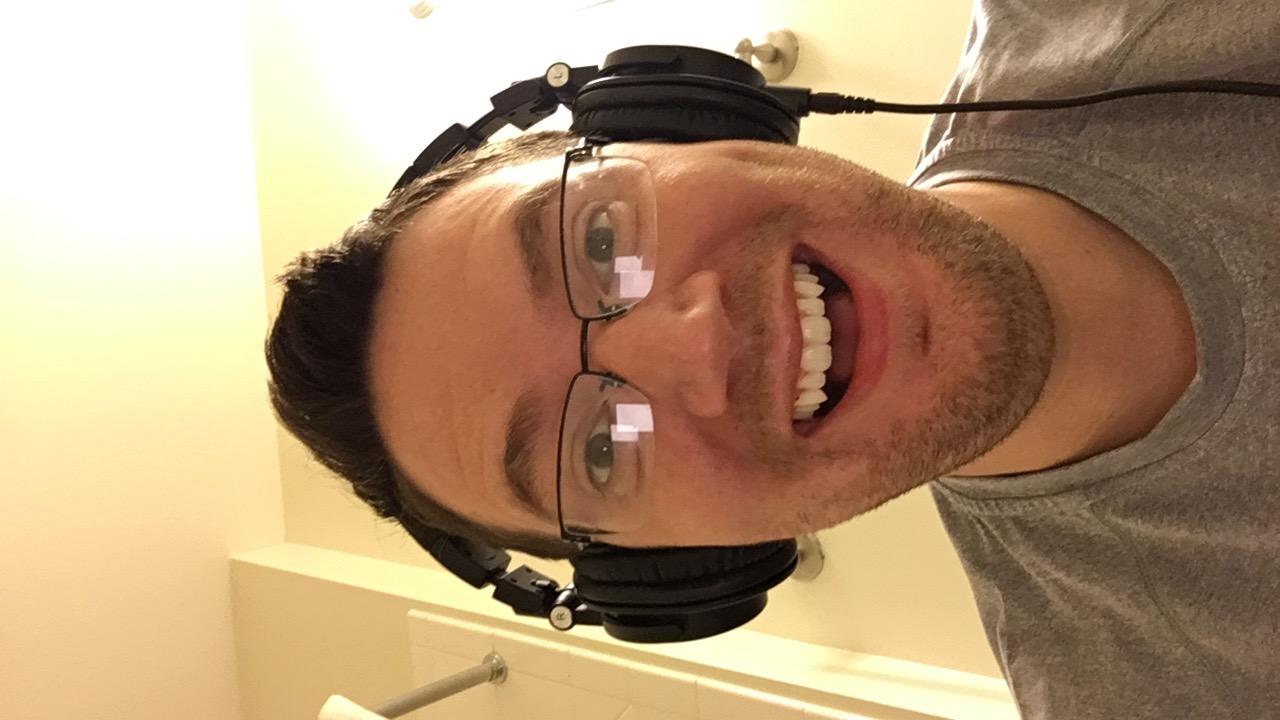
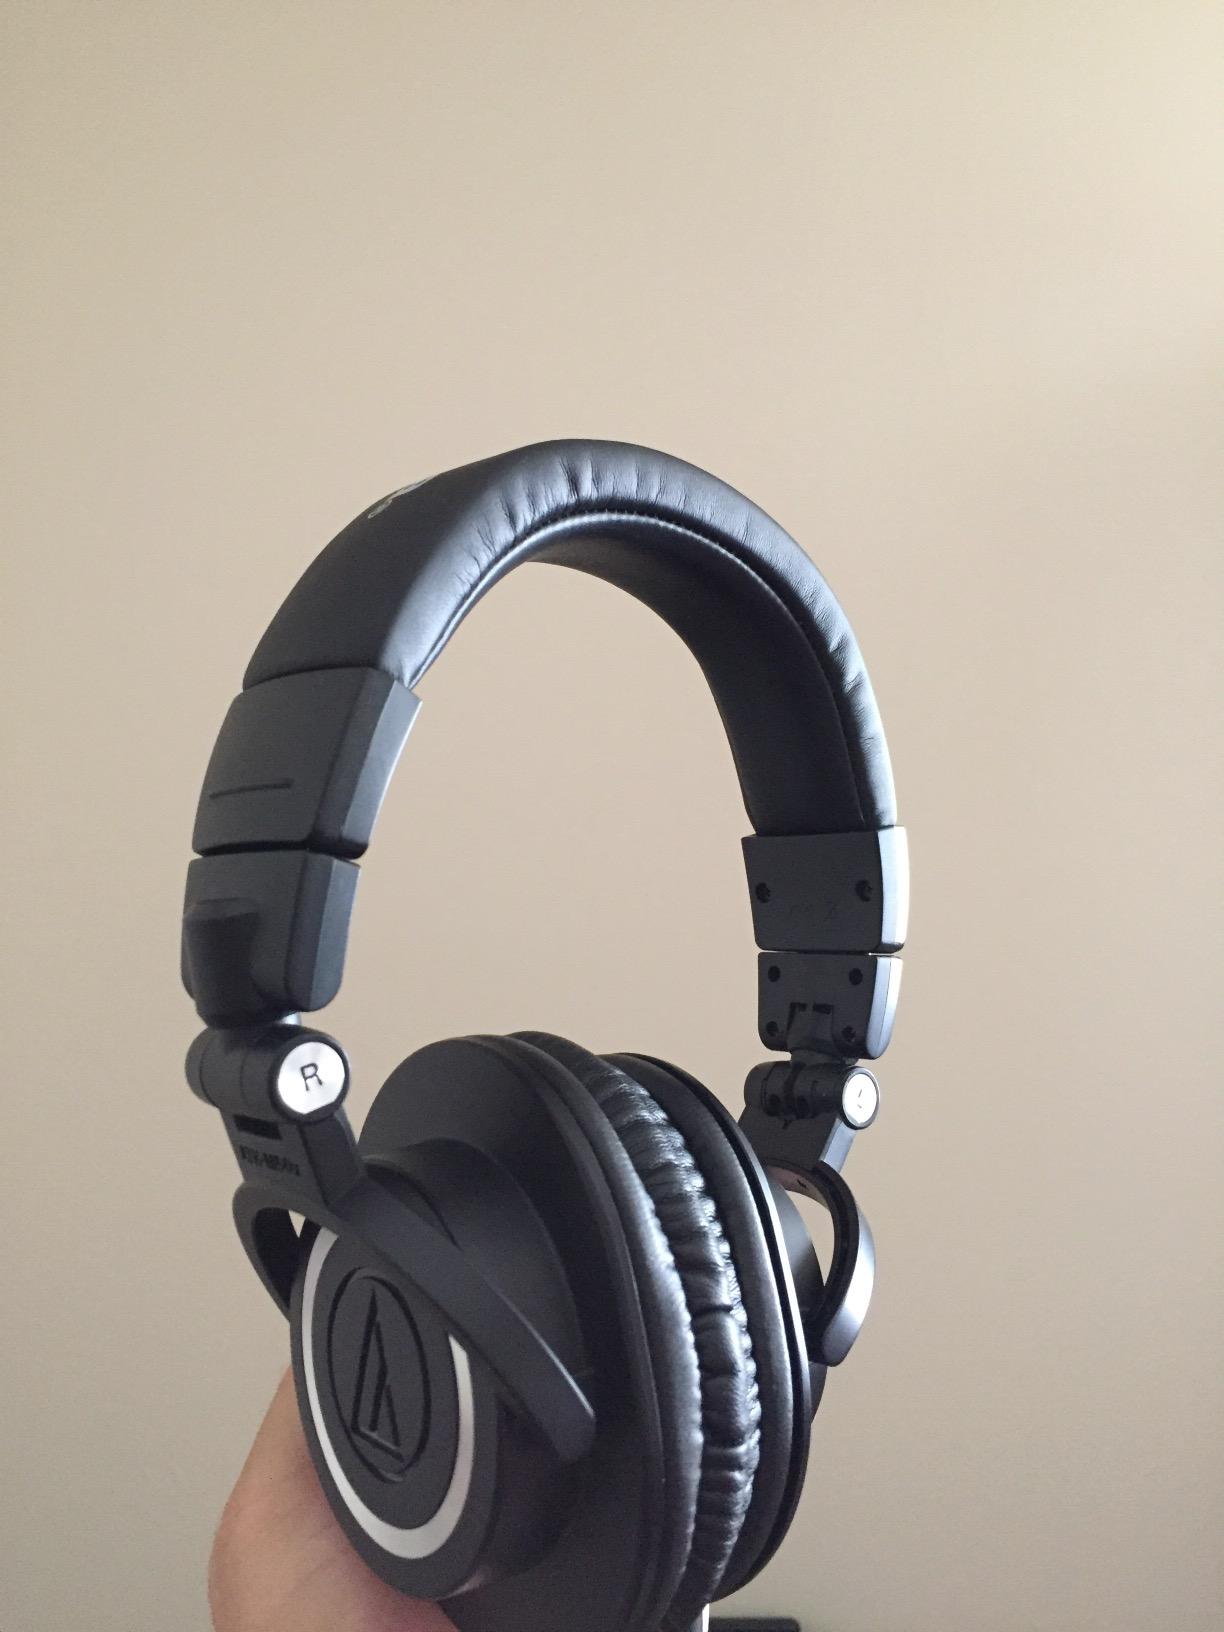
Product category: headphones
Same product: yes